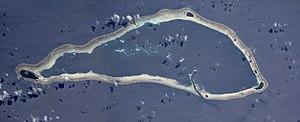
Sapwuahfik est un atoll des îles Carolines. C'est une municipalité des îles extérieures de Pohnpei, dans l'État de Pohnpei, un des États fédérés de Micronésie. Également connu comme Los Valientes, Seven Islands ou bien Islas de la Passion, l'atoll aurait été « découvert » en 1773 par Felipe Tompson.